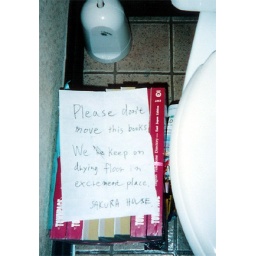
This was found in the toilet of the gaijin house I lived in waaay back when I first moved to Japan.